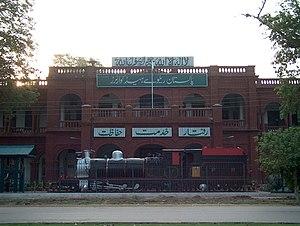
Pakistan Railways est la compagnie ferroviaire publique du Pakistan. Elle a hérité du réseau du Raj britannique lors de la création du pays en août 1947. Basée à Lahore, la compagnie est l'un des principaux employeurs du pays avec un effectif de 72 000 personnes et détient un réseau de 11 000 kilomètres reliant la plupart des grandes villes, et transportant près de 70 millions de voyageurs en 2019.